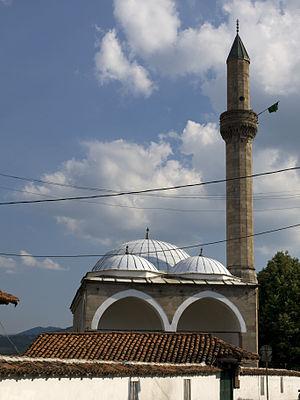
La mosquée Altun-alem à Novi Pazar est une mosquée ottomane qui se trouve à Novi Pazar, dans le district de Raška, en Serbie. Elle est inscrite sur la liste des monuments culturels de grande importance de la République de Serbie.